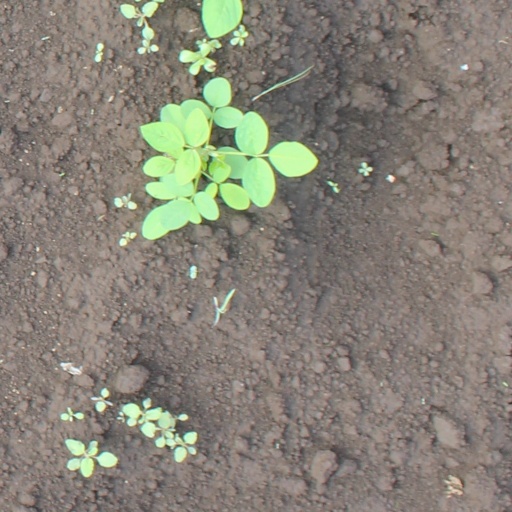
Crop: soybean